Transition metal porphyrin complexes

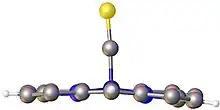
Side view of Fe(OEP)CS (ethyl groups removed for clarity), showing the highly planar nature of the porphyrin ring. In this case, Fe is elevated by 0.23 Å above the N4 plane. In the related Fe(OEP)CS(pyridine) complex, the FeN4 groups are coplanar.

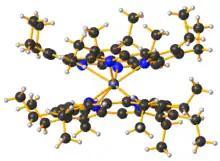
Chemical structure of the bis(porphyrin) complex Zr(OEP).

Porphyrin complexes consist of a square planar MN core. The periphery of the porphyrins, consisting of sp-hybridized carbons, generally display only small deviations from planarity. Additionally, the metal is often not centered in the N plane.